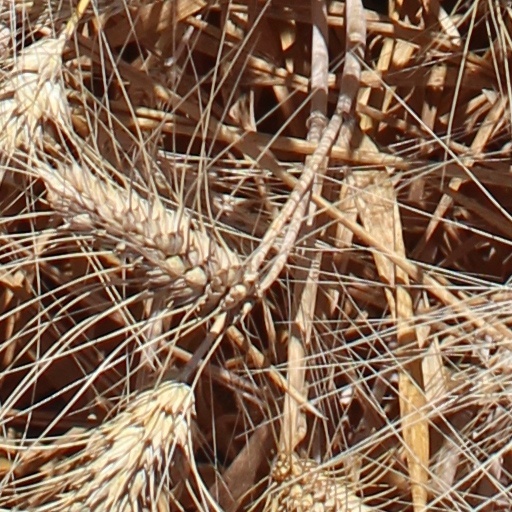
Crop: wheat